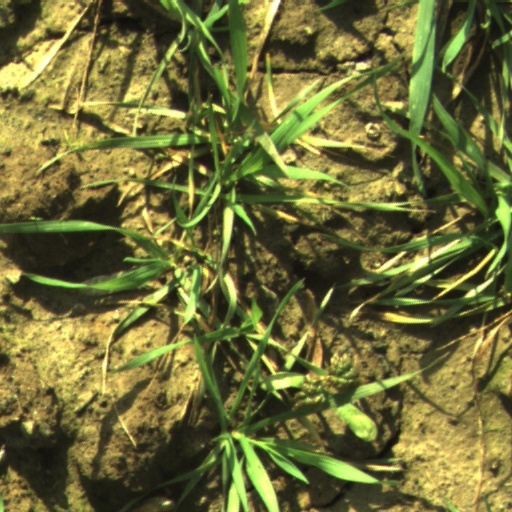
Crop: wheat